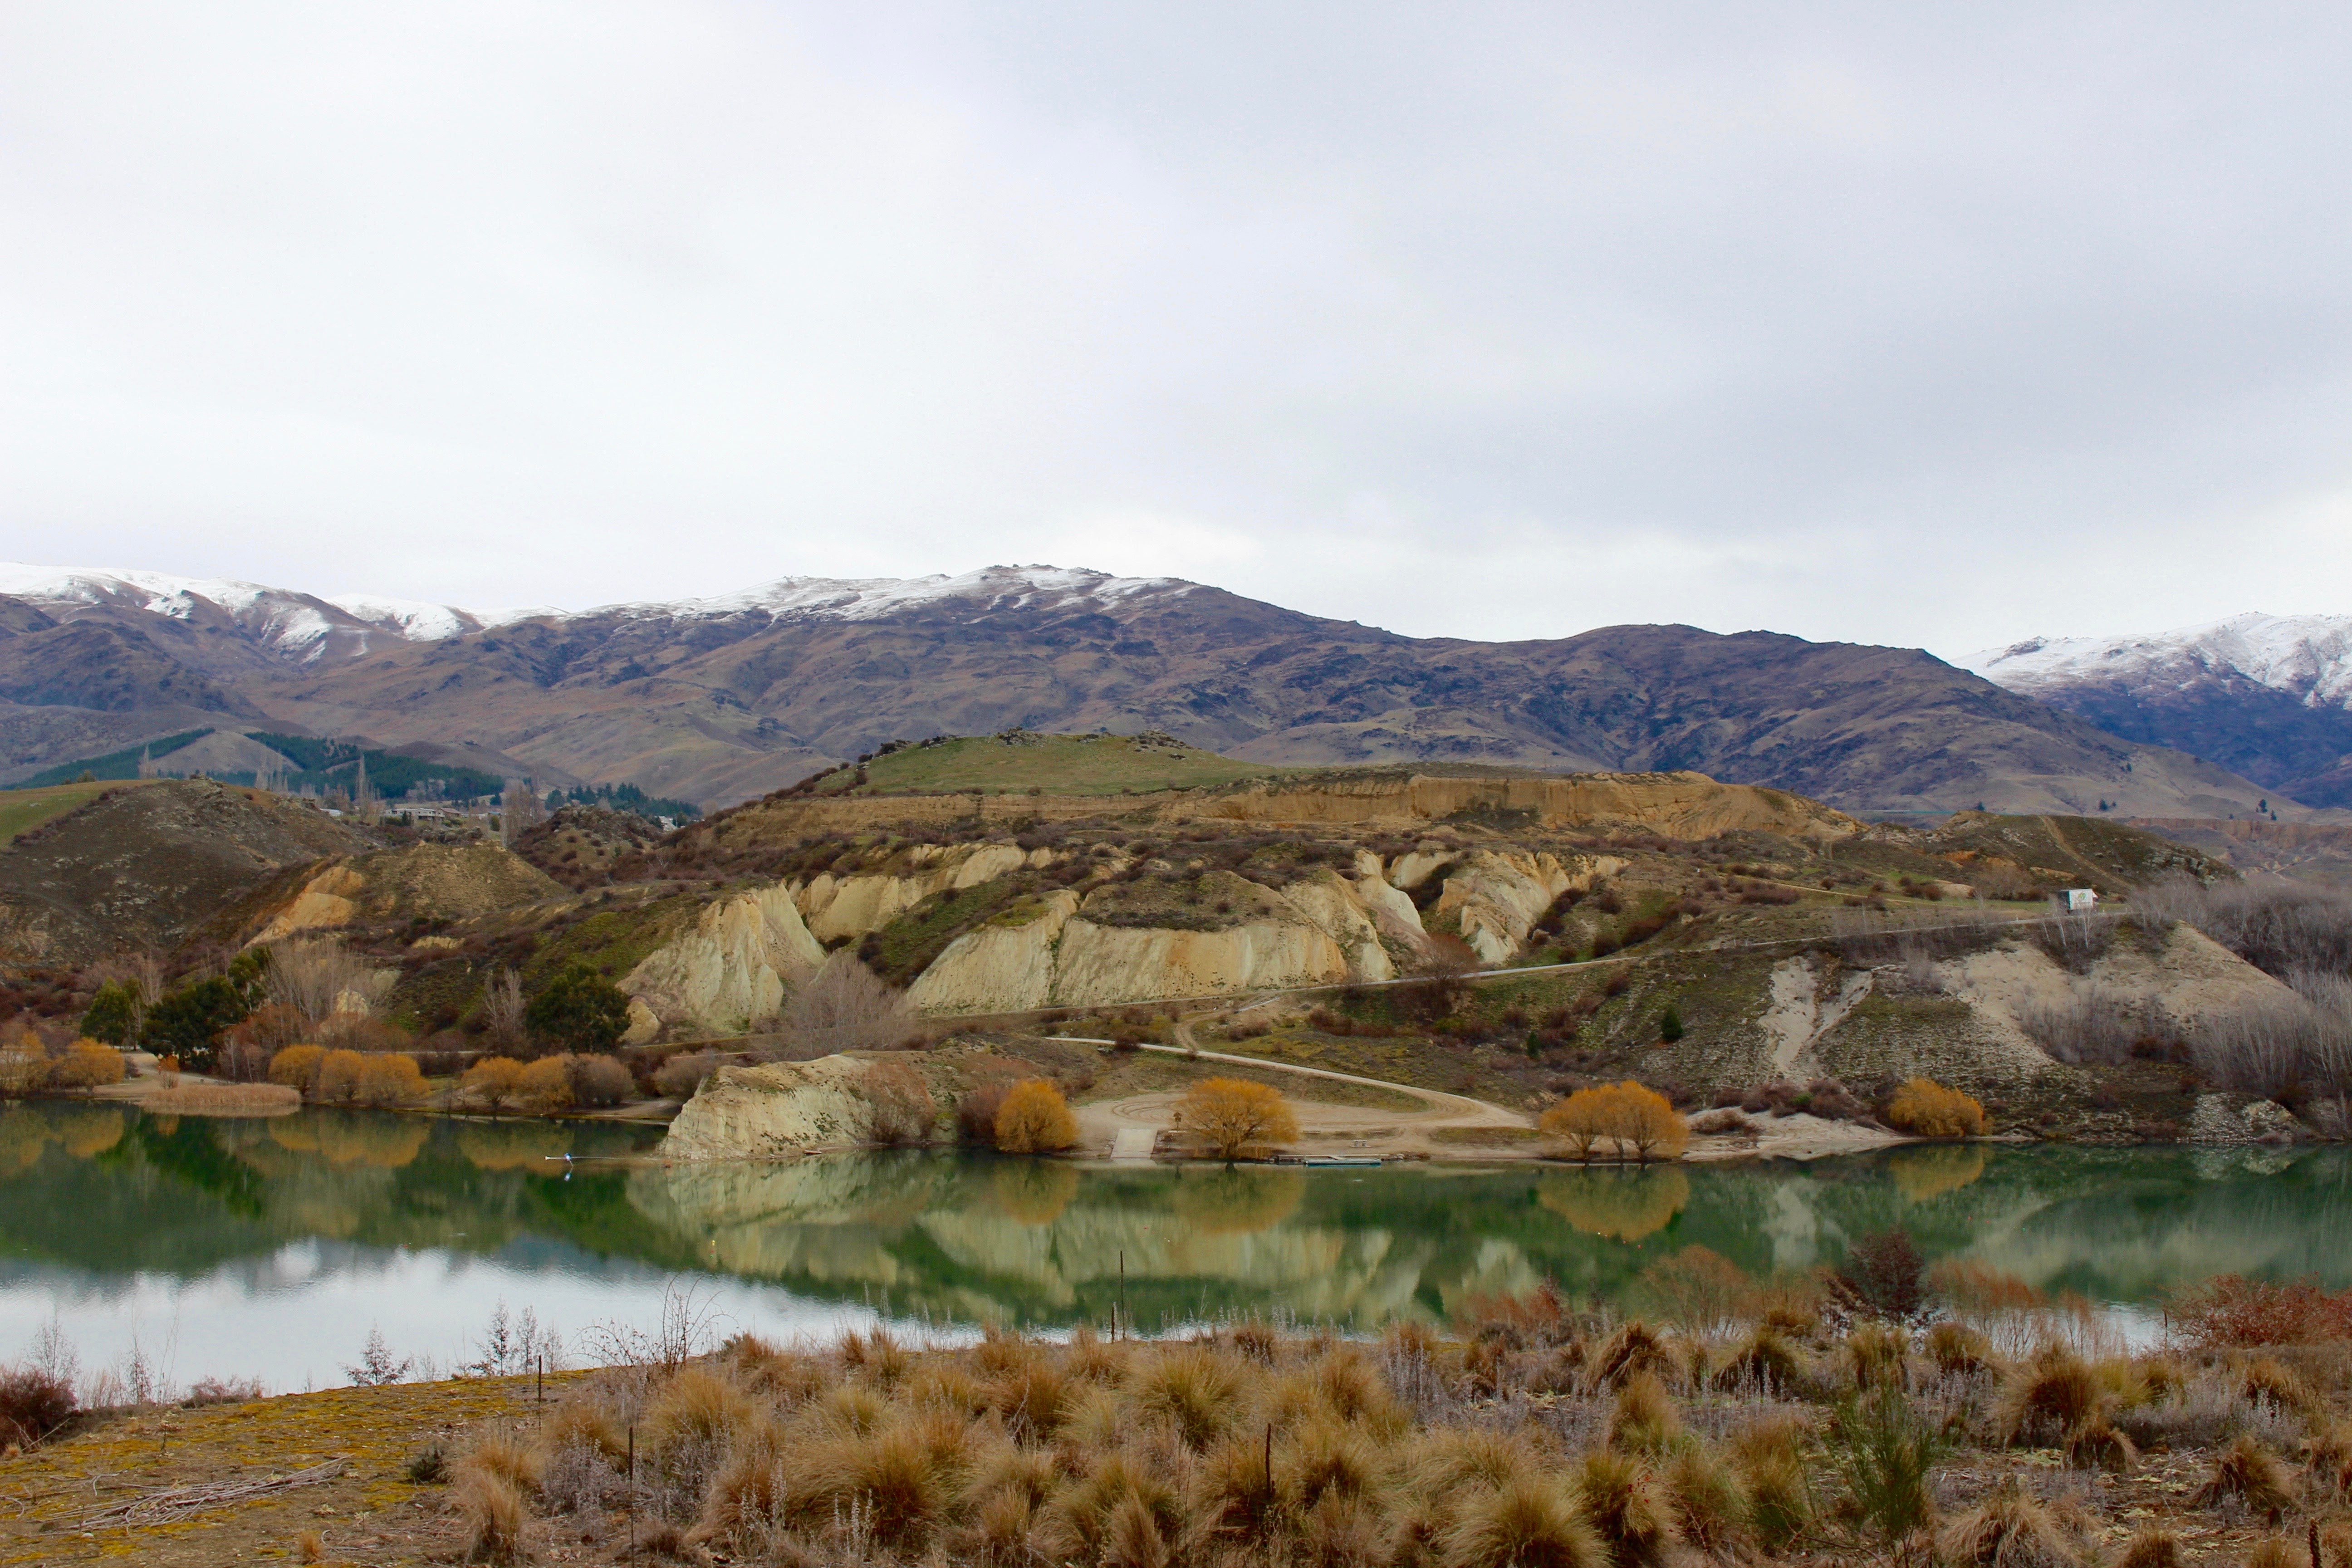
landscape, wilderness, mountain, hill, lake, valley, mountain range, autumn, reservoir, highland, plateau, fell, loch, rural area, geographical feature, mountainous landforms